The Law of the Playground

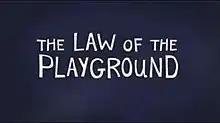

The Law of the Playground is a British television series broadcast on Channel 4 produced by Zeppotron in which various British comedians and celebrities recollect the past times of childhood at school. Throughout the series many different aspects of school life are brought up such as bullies, punishment, games, etc.